HMS Biter (D97)

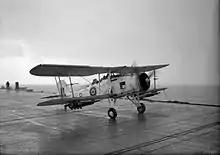
Fairey Swordfish taking off from an escort carrier

"Biter" had taken aboard No. 811 Naval Air Squadron under Lieutenant-Commander A.J.B Forde. This was a composite squadron equipped with nine Fairey Swordfish and three Grumman Martlets. On 21 April, "Biter" departed Iceland with convoy ONS 4 bound for Argentia. Captain Abel-Smith had decided to shadow the convoy from a distance believing this would provide them with greater opportunities to engage shadowing U-boats. Two Swordfish were kept at immediate readiness to take off and engage any submarine sightings. On 23 April, one of the patrolling Swordfish sighted a U-boat on the surface but it had dived before they got into an attacking position. That same afternoon, another U-boat was sighted by the convoy; they signalled "Biter", which was away. By the time the lone Swordfish dispatched had arrived, the U-boat had been sunk by . "Biter" kept up her anti-submarine patrols over the next days and on 25 April, the radar operator on "Biter" reported a submarine contact. The destroyer dispatched to investigate could not find anything, then at 16:25 a Swordfish sighted a U-boat on the surface only from "Biter". Dropping two depth charges the Swordfish reported the sighting and another Swordfish and were sent to assist. "Pathfinder" followed up the Swordfish attack with depth charges of her own, and at 18:40 surfaced and was abandoned by her crew. The convoy safely reached Argentia on 19 April without any loss but had sunk two U-boats.